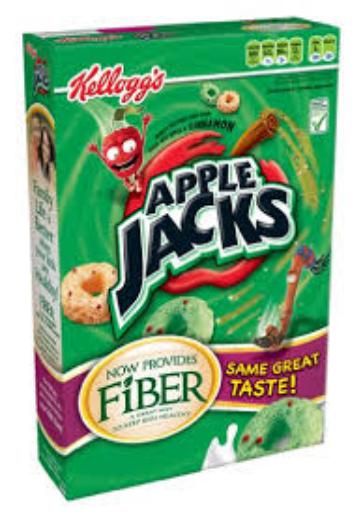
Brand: Apple Jacks Gliders
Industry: Food